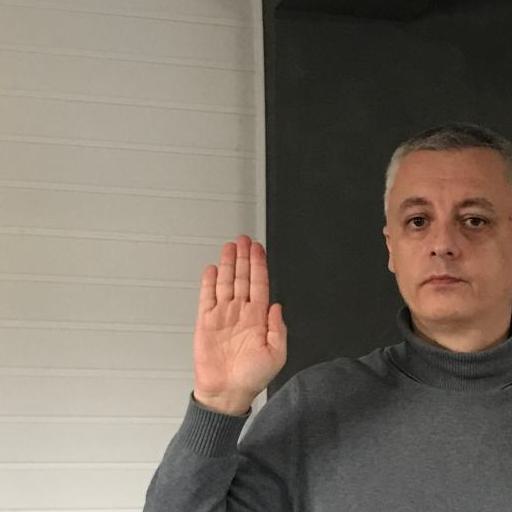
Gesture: stop